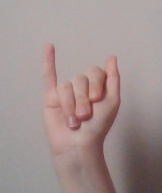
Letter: meem